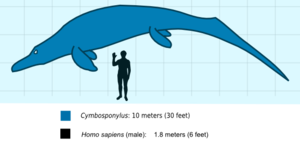
Cymbospondylus est un genre éteint de reptile marin diapside, plus précisément un ichtyosaure primitif. Il vécut du milieu jusqu'à la fin du Trias, entre -240 et -210 millions d'années. Il fut d'abord considéré comme appartenant à la famille des Shastasauridae, groupe d'ichtyosauriens basaux qui comprend aussi Shonisaurus et le géant Shastasaurus. Il semble qu'en fait il ait été encore plus primitif que ses contemporains.